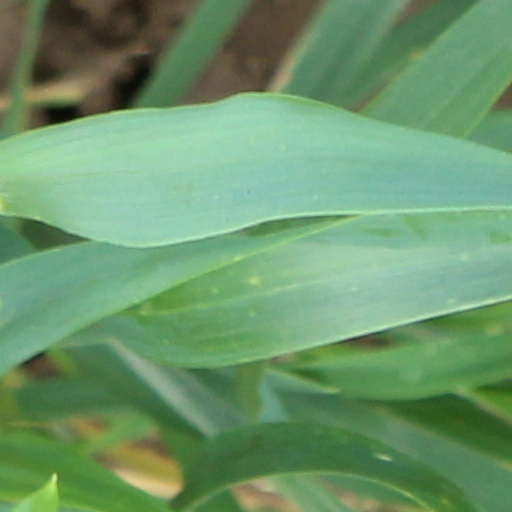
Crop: wheat